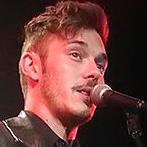
Age: 27